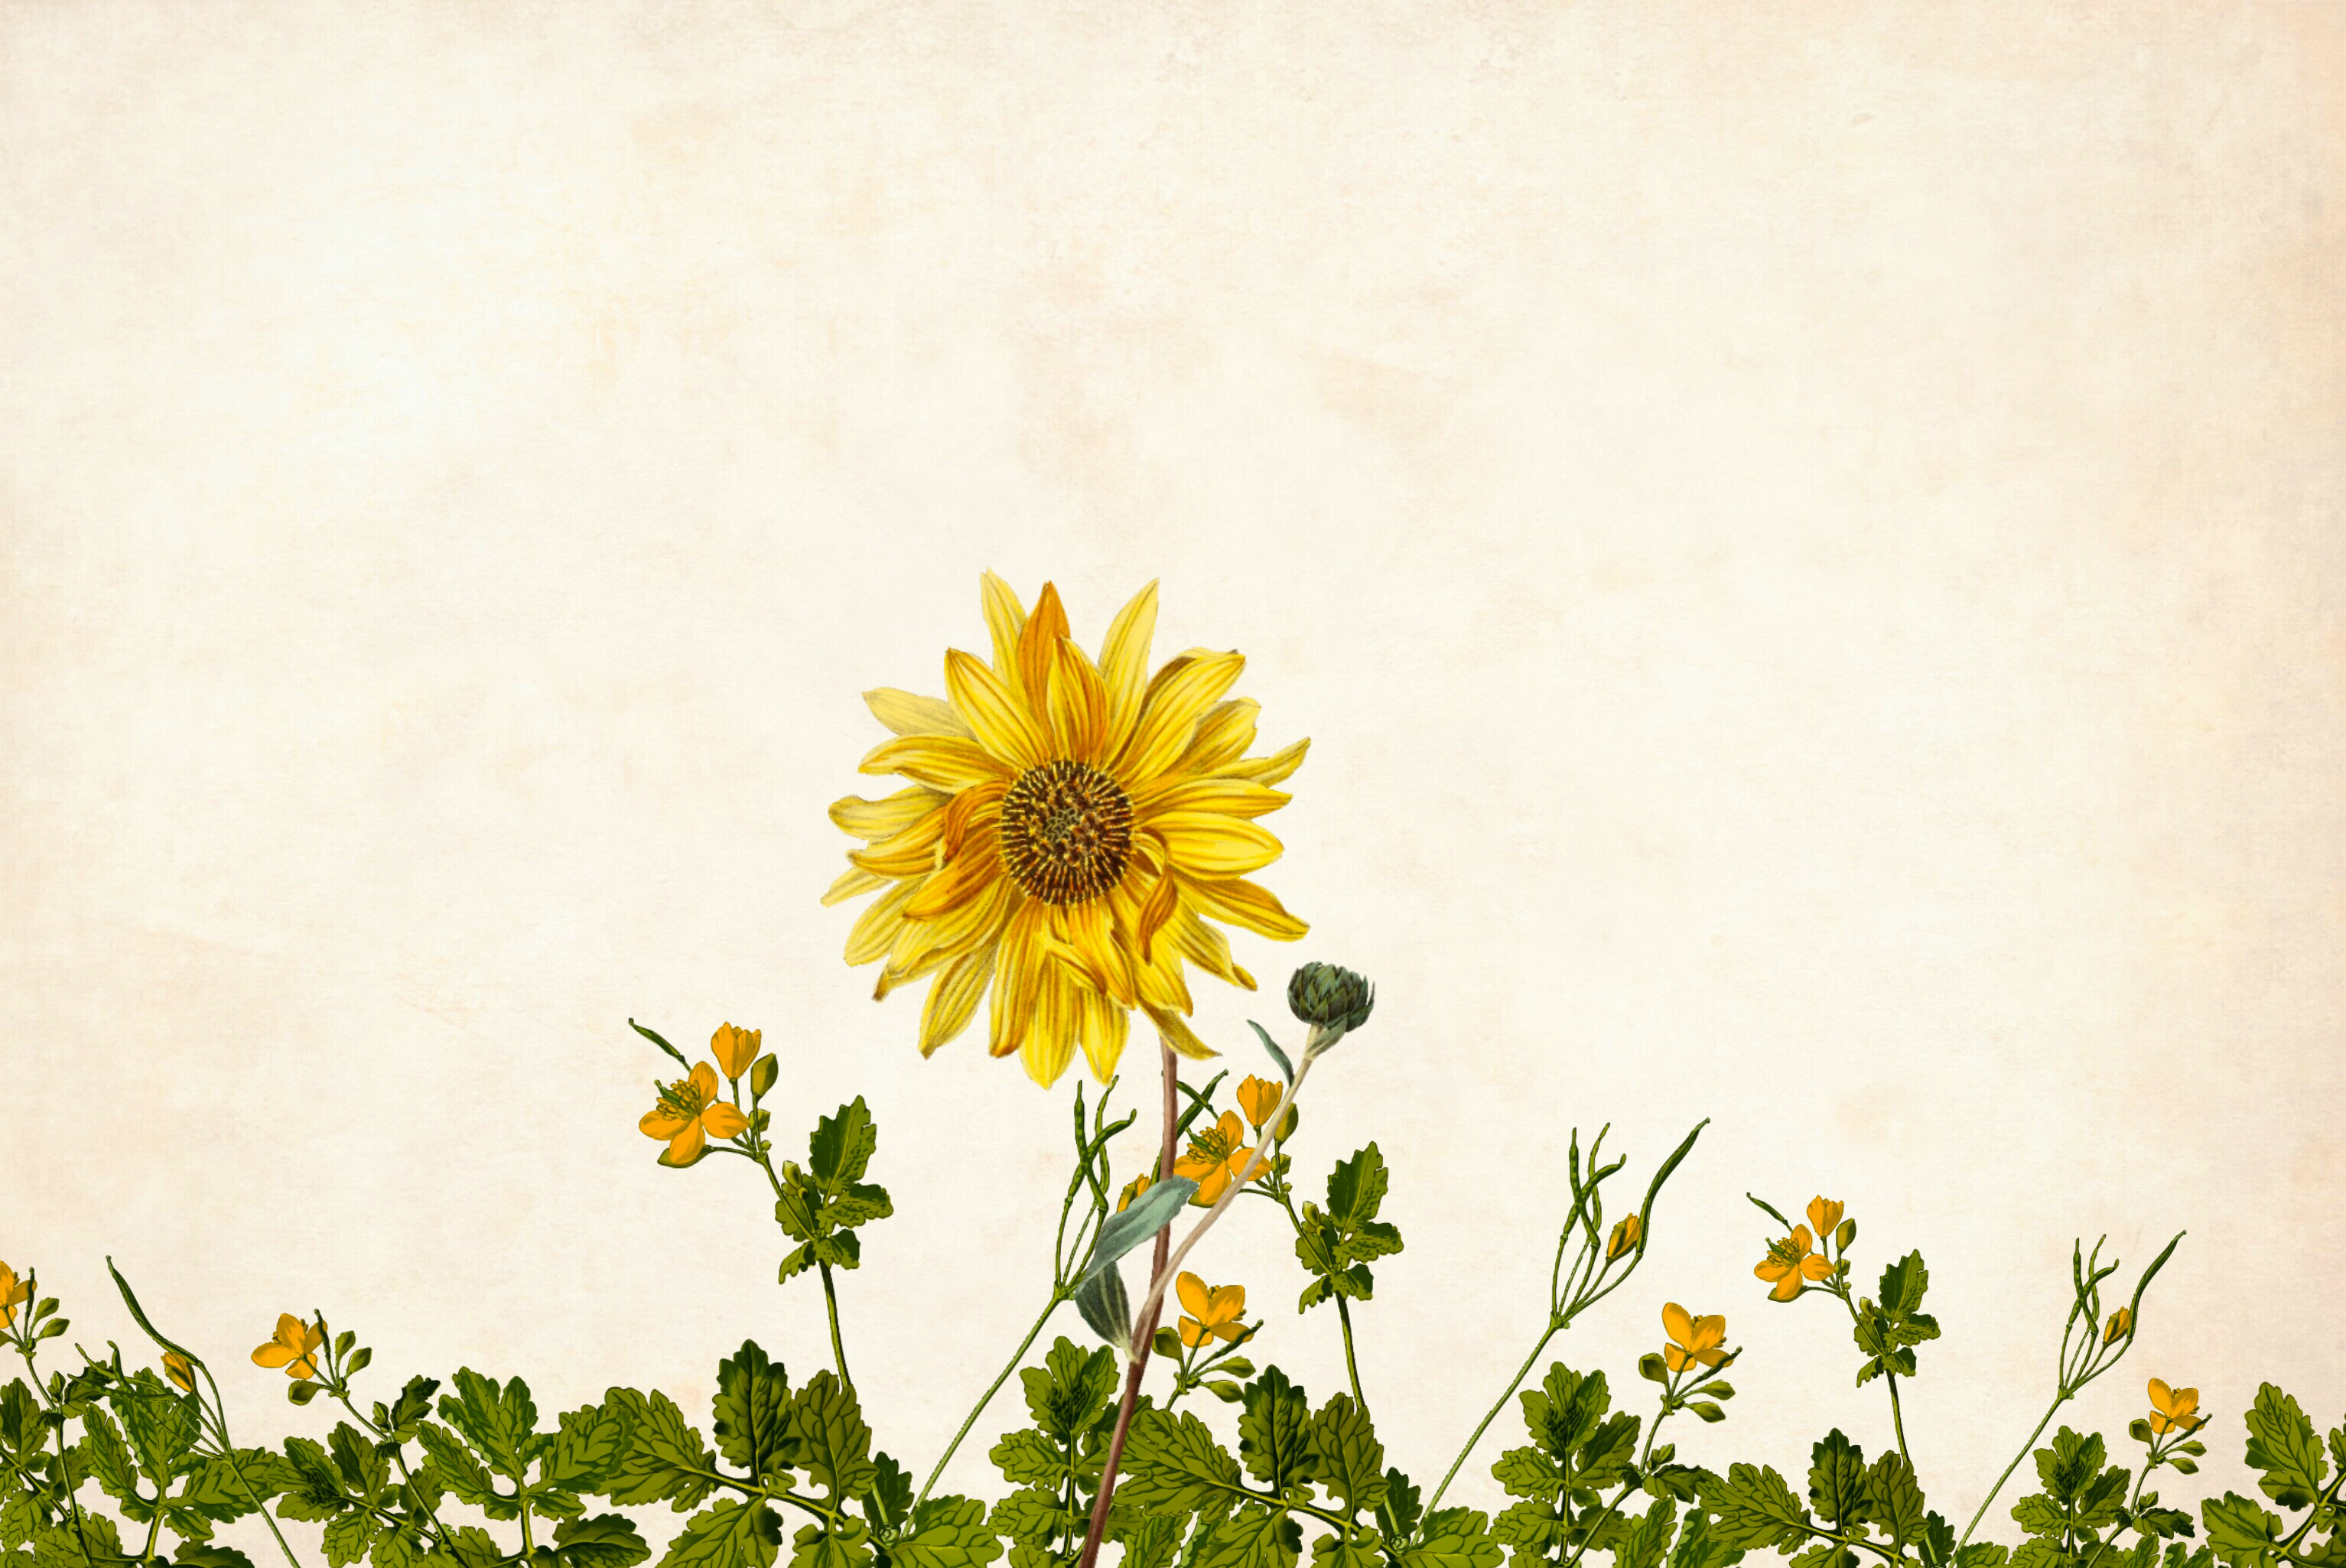
flower, floral, background, border, garden frame, vintage, card, art, wedding, design, hand made, fashion, sketch, celebration, bouquet, decorative, greeting, invitation, nature, painting, petal, plant, postcard, retro, romantic, flowering plant, yellow, sunflower, chamomile, daisy, wildflower, daisy family, summer, sky, mayweed, field, camomile, oxeye daisy, chamaemelum nobile, asterales, pollen, Forb, herbaceous plant, perennial plant